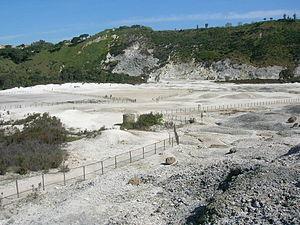
La Solfatare est un volcan situé à proximité de la ville de Pouzzoles, à l'ouest de Naples, la deuxième plus grande agglomération du pays avec quatre millions d'habitants, dans la région italienne de Campanie, au sud de la chaîne principale des Apennins.